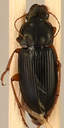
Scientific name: Harpalus pensylvanicus
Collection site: Konza Prairie Agroecosystem NEON (KONA), plot KONA_001